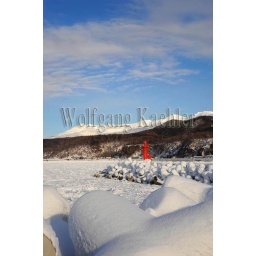
Japan, hokkaido island, shiretoko peninsula , utoro port, red lighthouse with mountains in background